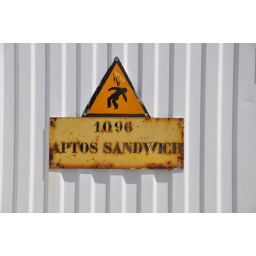
Aptos sandwich... doesn't really sound that dangerous. Danger sign spotted in Mallorca, Spain